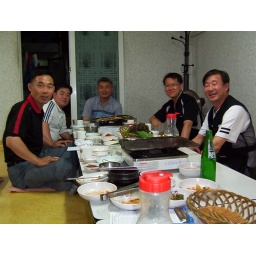
the man with the glasses in black is &amp;quot;internet friends&amp;quot; with a guy I shoot with